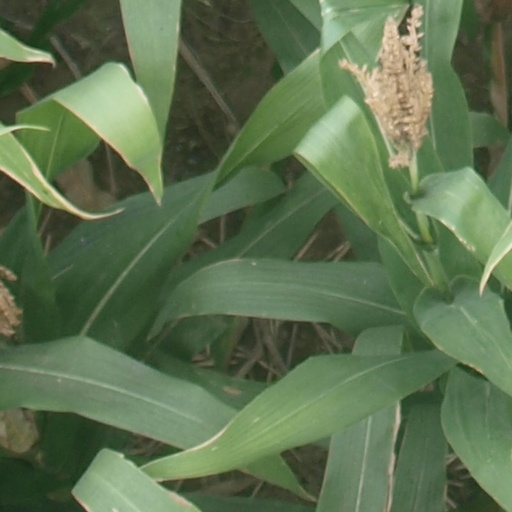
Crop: maize; corn